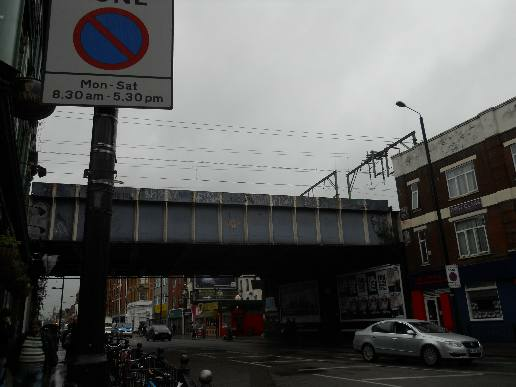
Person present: No